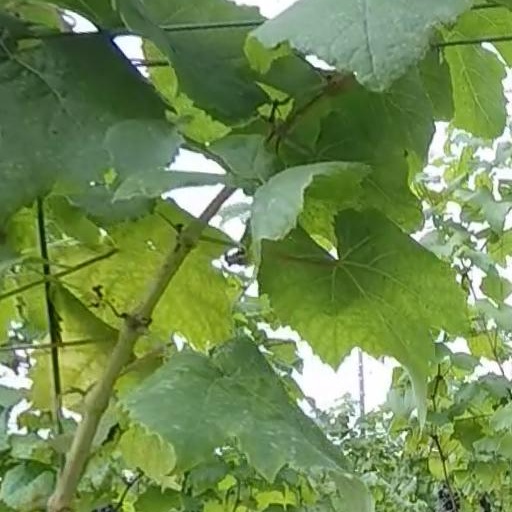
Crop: grape